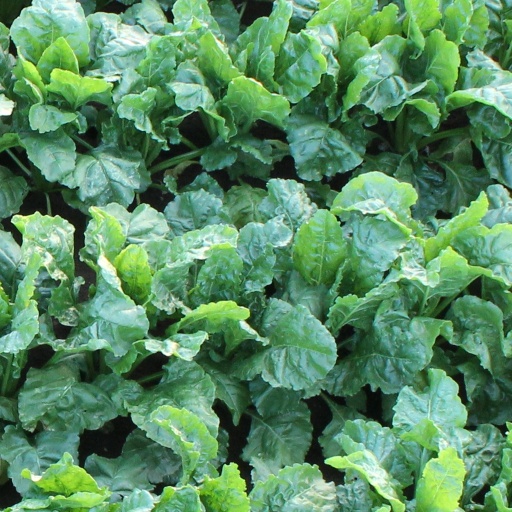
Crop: sugar beet